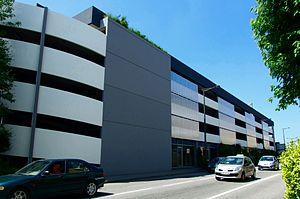
Le parking aérien de la Gare (205 places).
Épinal est une commune française située dans le département des Vosges, en région Grand Est. Préfecture, elle se situe au sud de la région historique et culturelle de Lorraine. Épinal est traversée par la Moselle, un affluent du Rhin.